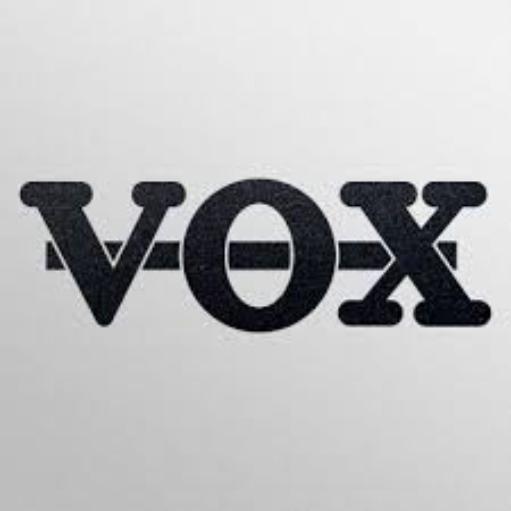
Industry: Others